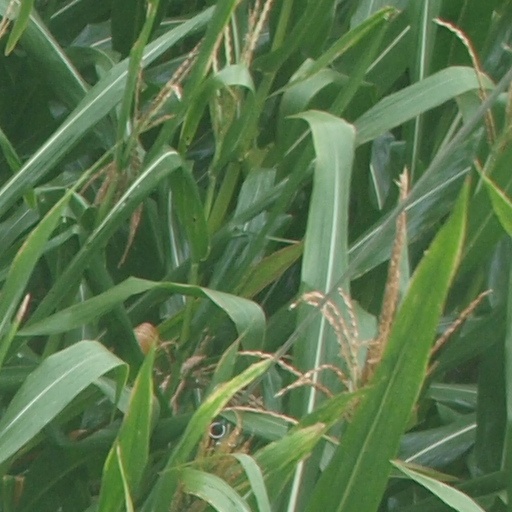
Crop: maize; corn